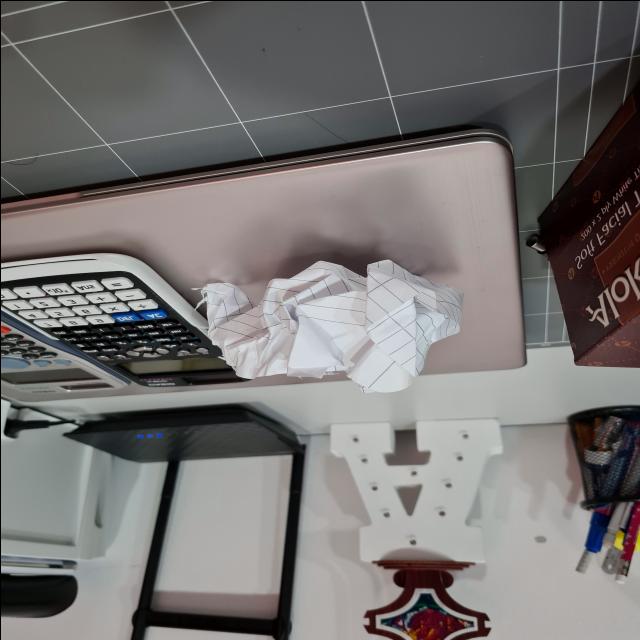
Label: tissues